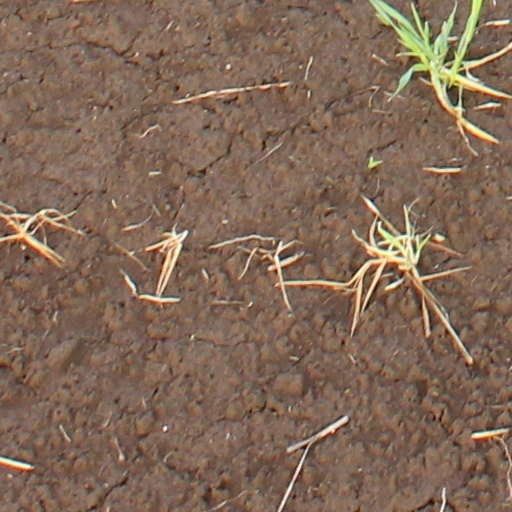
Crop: wheat